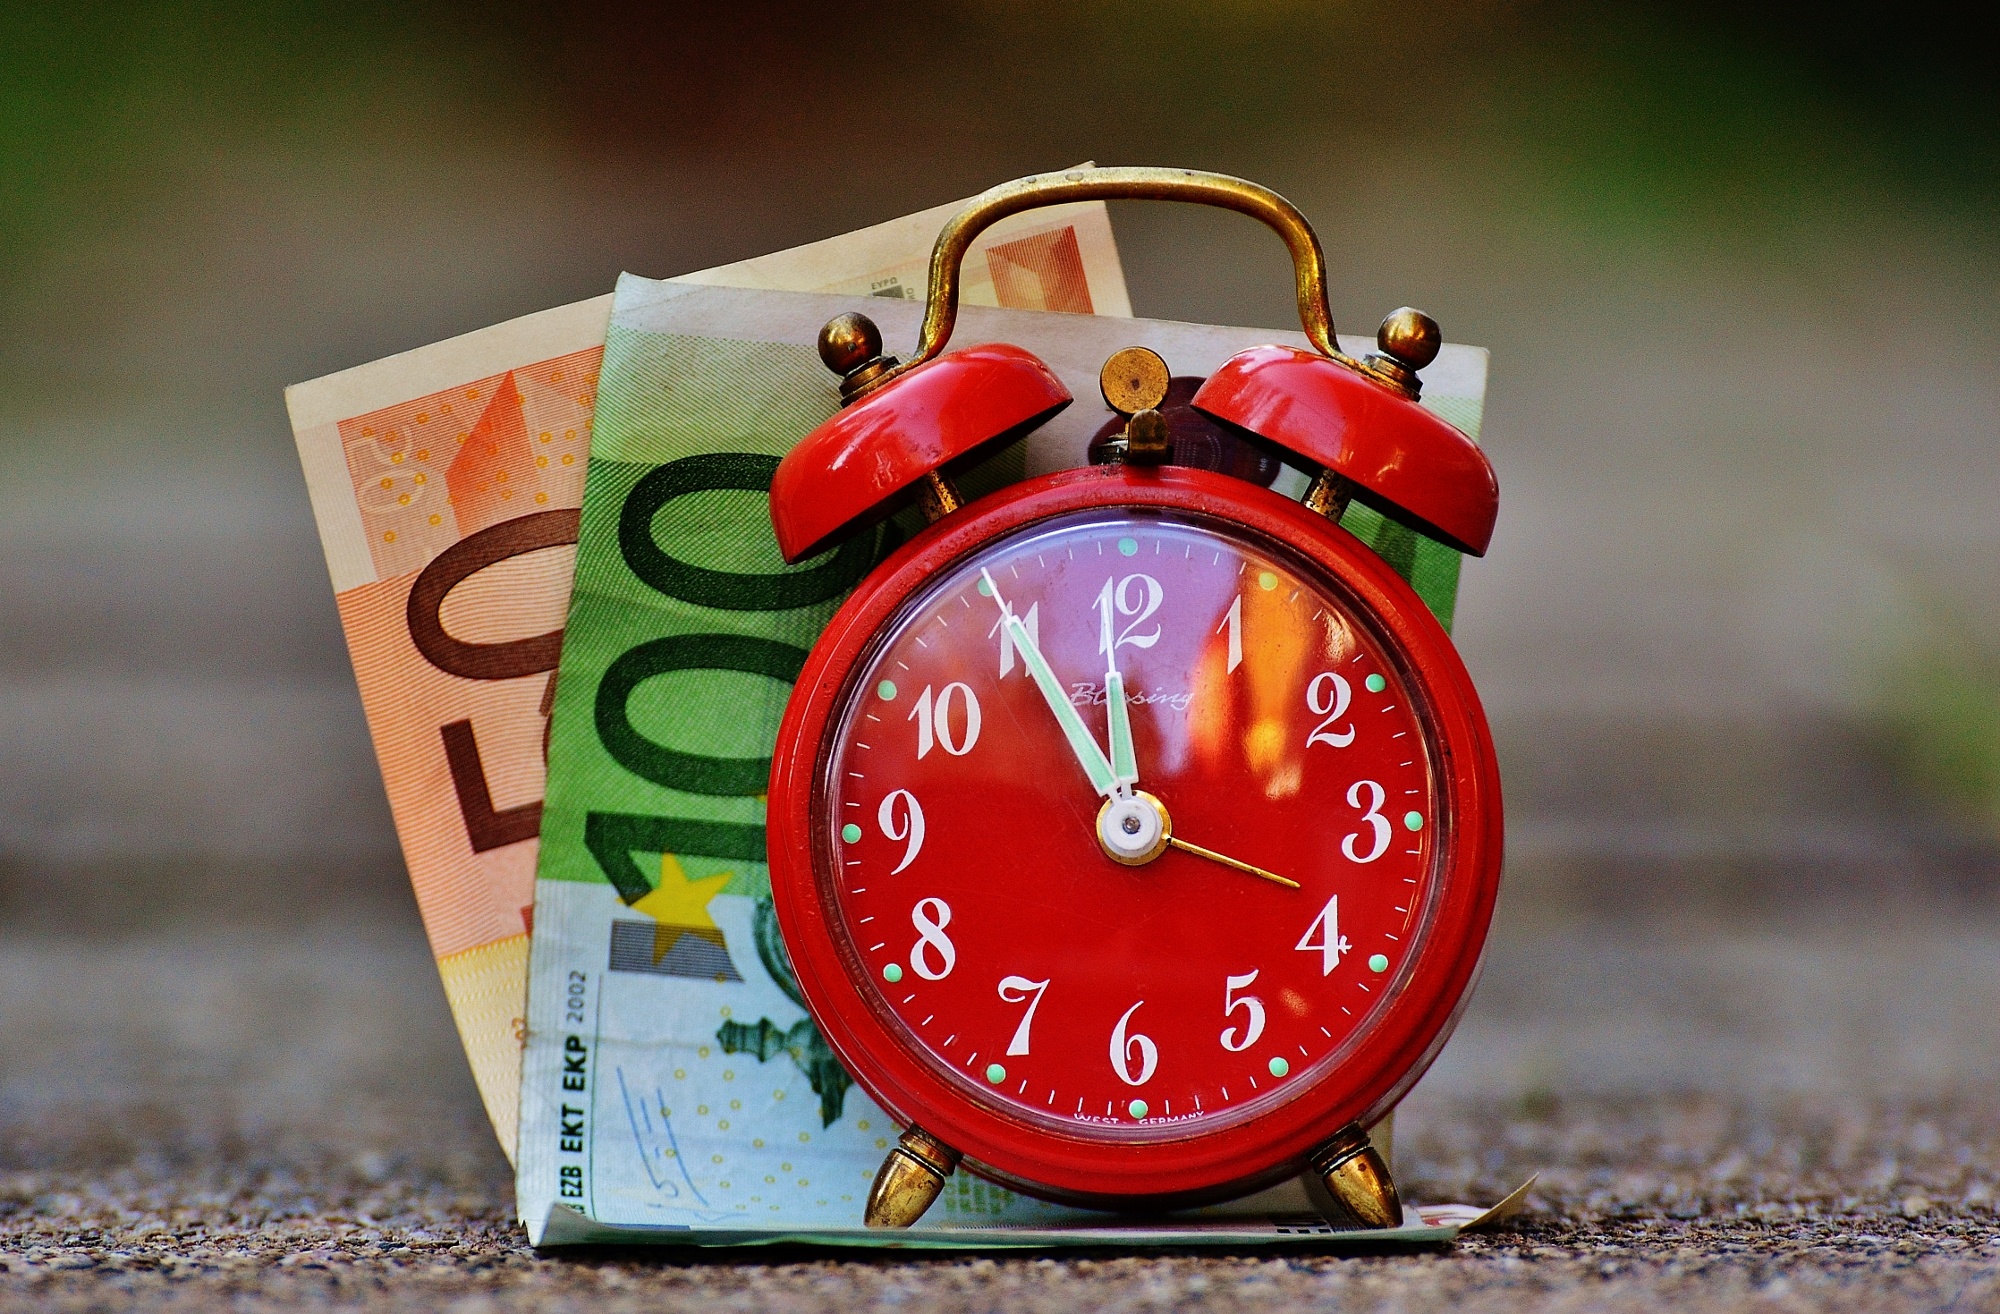
watch, hand, clock, time, alarm clock, red, dial, disaster, hours, pointer, time of, time is money, bank note, the eleventh hour, fifty, money bag, way of thinking, one hundred, home accessories